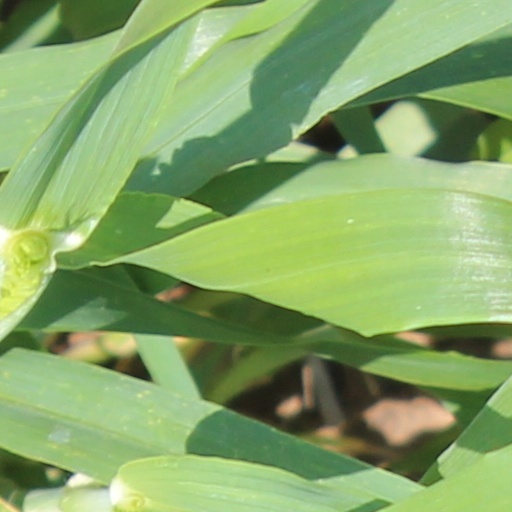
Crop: wheat